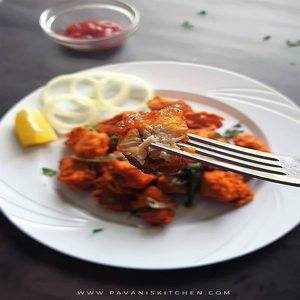
Dish: pakora